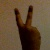
The image shows a hand gesture representing the number 2 in Indian Sign Language.